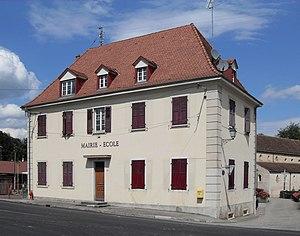
La mairie-école de Feldbach
Feldbach est une commune française située dans le département du Haut-Rhin, en région Grand Est.